Quinebaug Trail

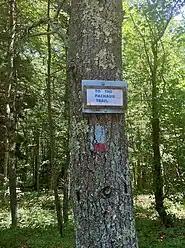
Quinebaug-Pachaug Connector Trail Sign at junction at Phillips Pond.

The southern end of the Quinebaug Trail starts on Breakneck Road in Griswold Connecticut, just north of the intersection with Lee Road and at the northern end of the Nehantic-Quinebaug Crossover trail. The trail leads generally north, connecting with the Quinebaug-Pachaug Crossover trail and Trail 1 forest road at Phillips Pond and then closely paralleling the Trail 1 forest road until crossing Hell Hollow Road to the west of Hell Hollow Pond. The trail continues through woods and then joins with the non-vehicular and closed section of Flat Road until they pass over the top of Flat Rock. The trail diverge west of the Flat Rock "summit", with the Quinebaug Trail turning to the north to closely follow the western banks of Lockes Meadow Pond before veering north-west to its northern terminus on Spaulding road north of Dow Road in Plainfield Connecticut.